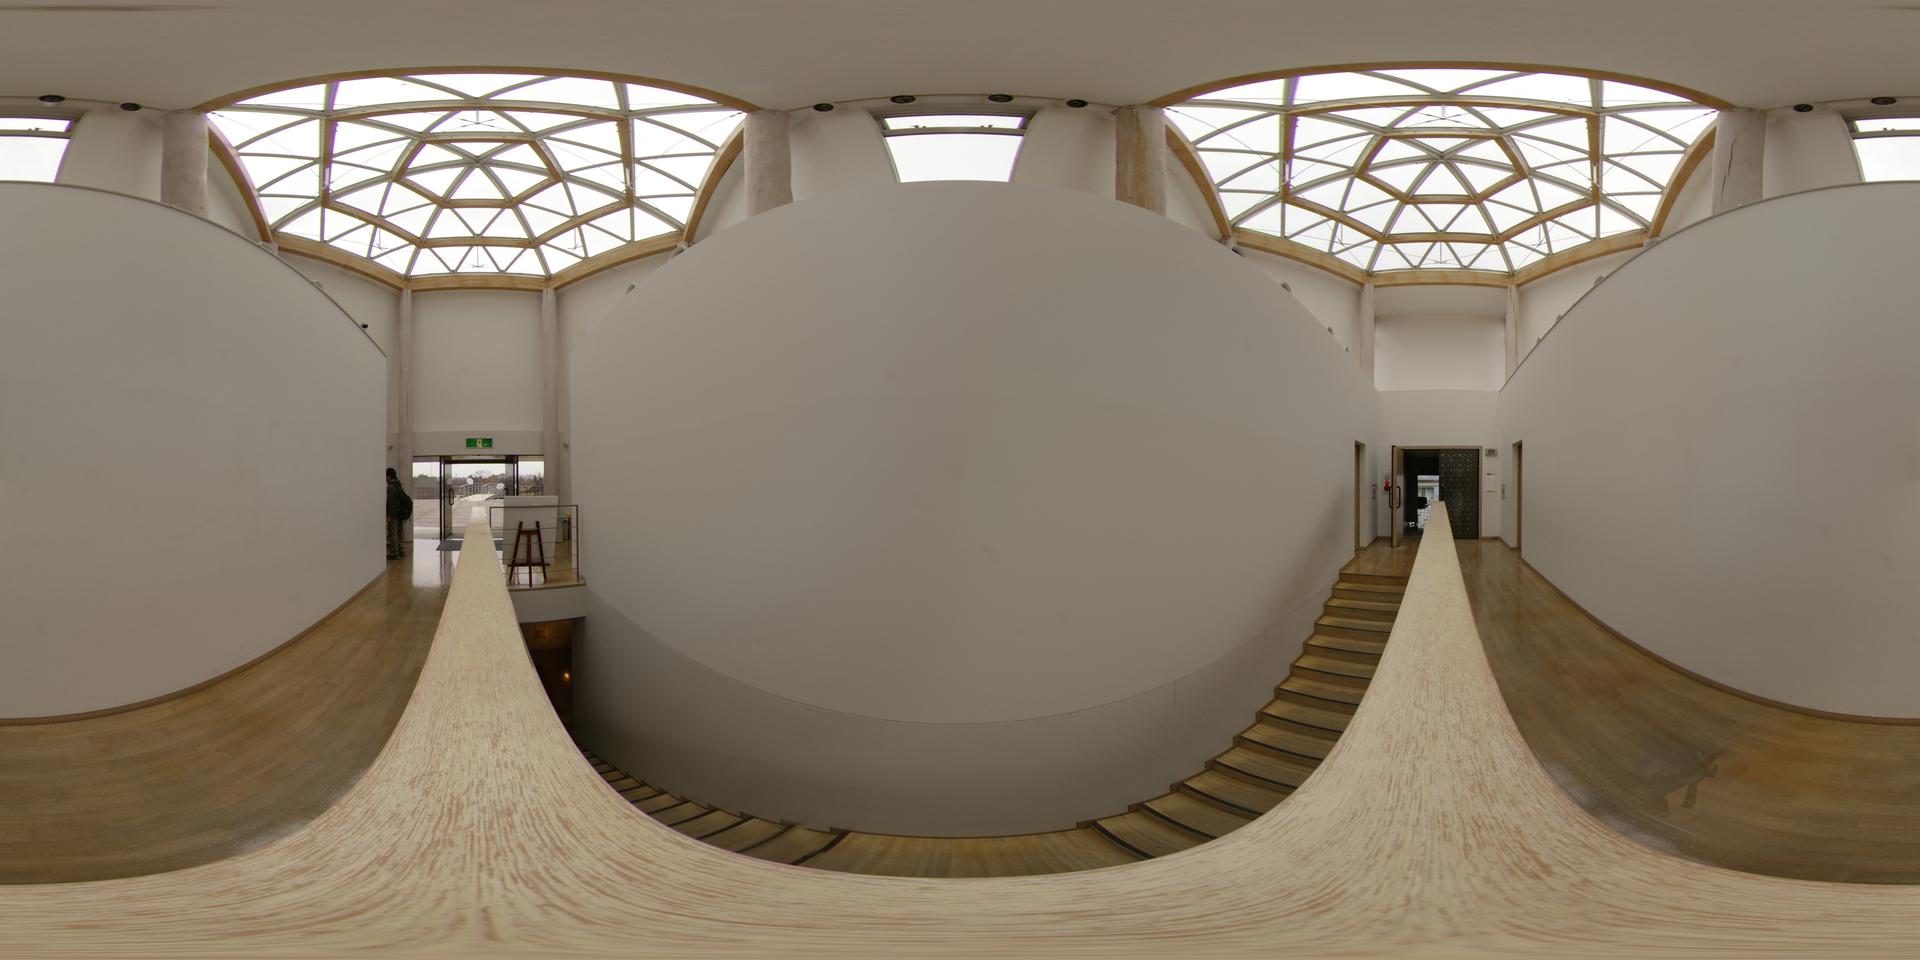
Referred object: the canvas facing the door

Referred object: The dark patterned door at the top of the stairs.